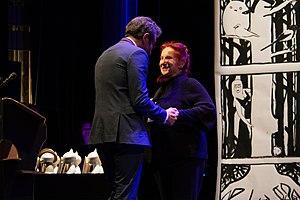
Fauve d'honneur remis à Nicole Claveloux - Cérémonie des Fauves, Festival International de la Bande Dessinée d'Angoulême 2020.
Nicole Claveloux, née le 23 juin 1940 à Saint-Étienne, est une artiste peintre, illustratrice et auteure de bande dessinée française.